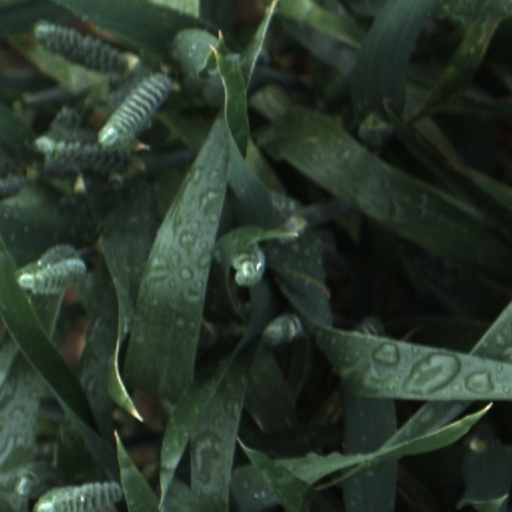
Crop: wheat